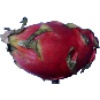
Label: Pitahaya Red 1